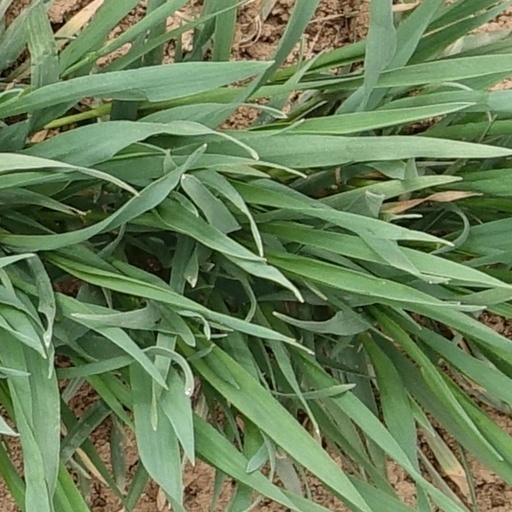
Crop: wheat